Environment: real
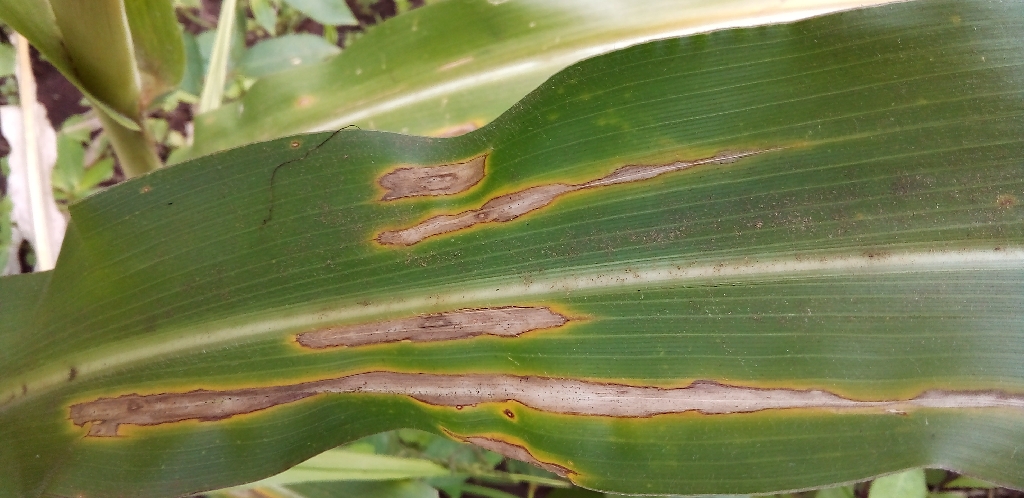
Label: northern_corn_leaf_blight